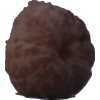
Label: orange_peeled